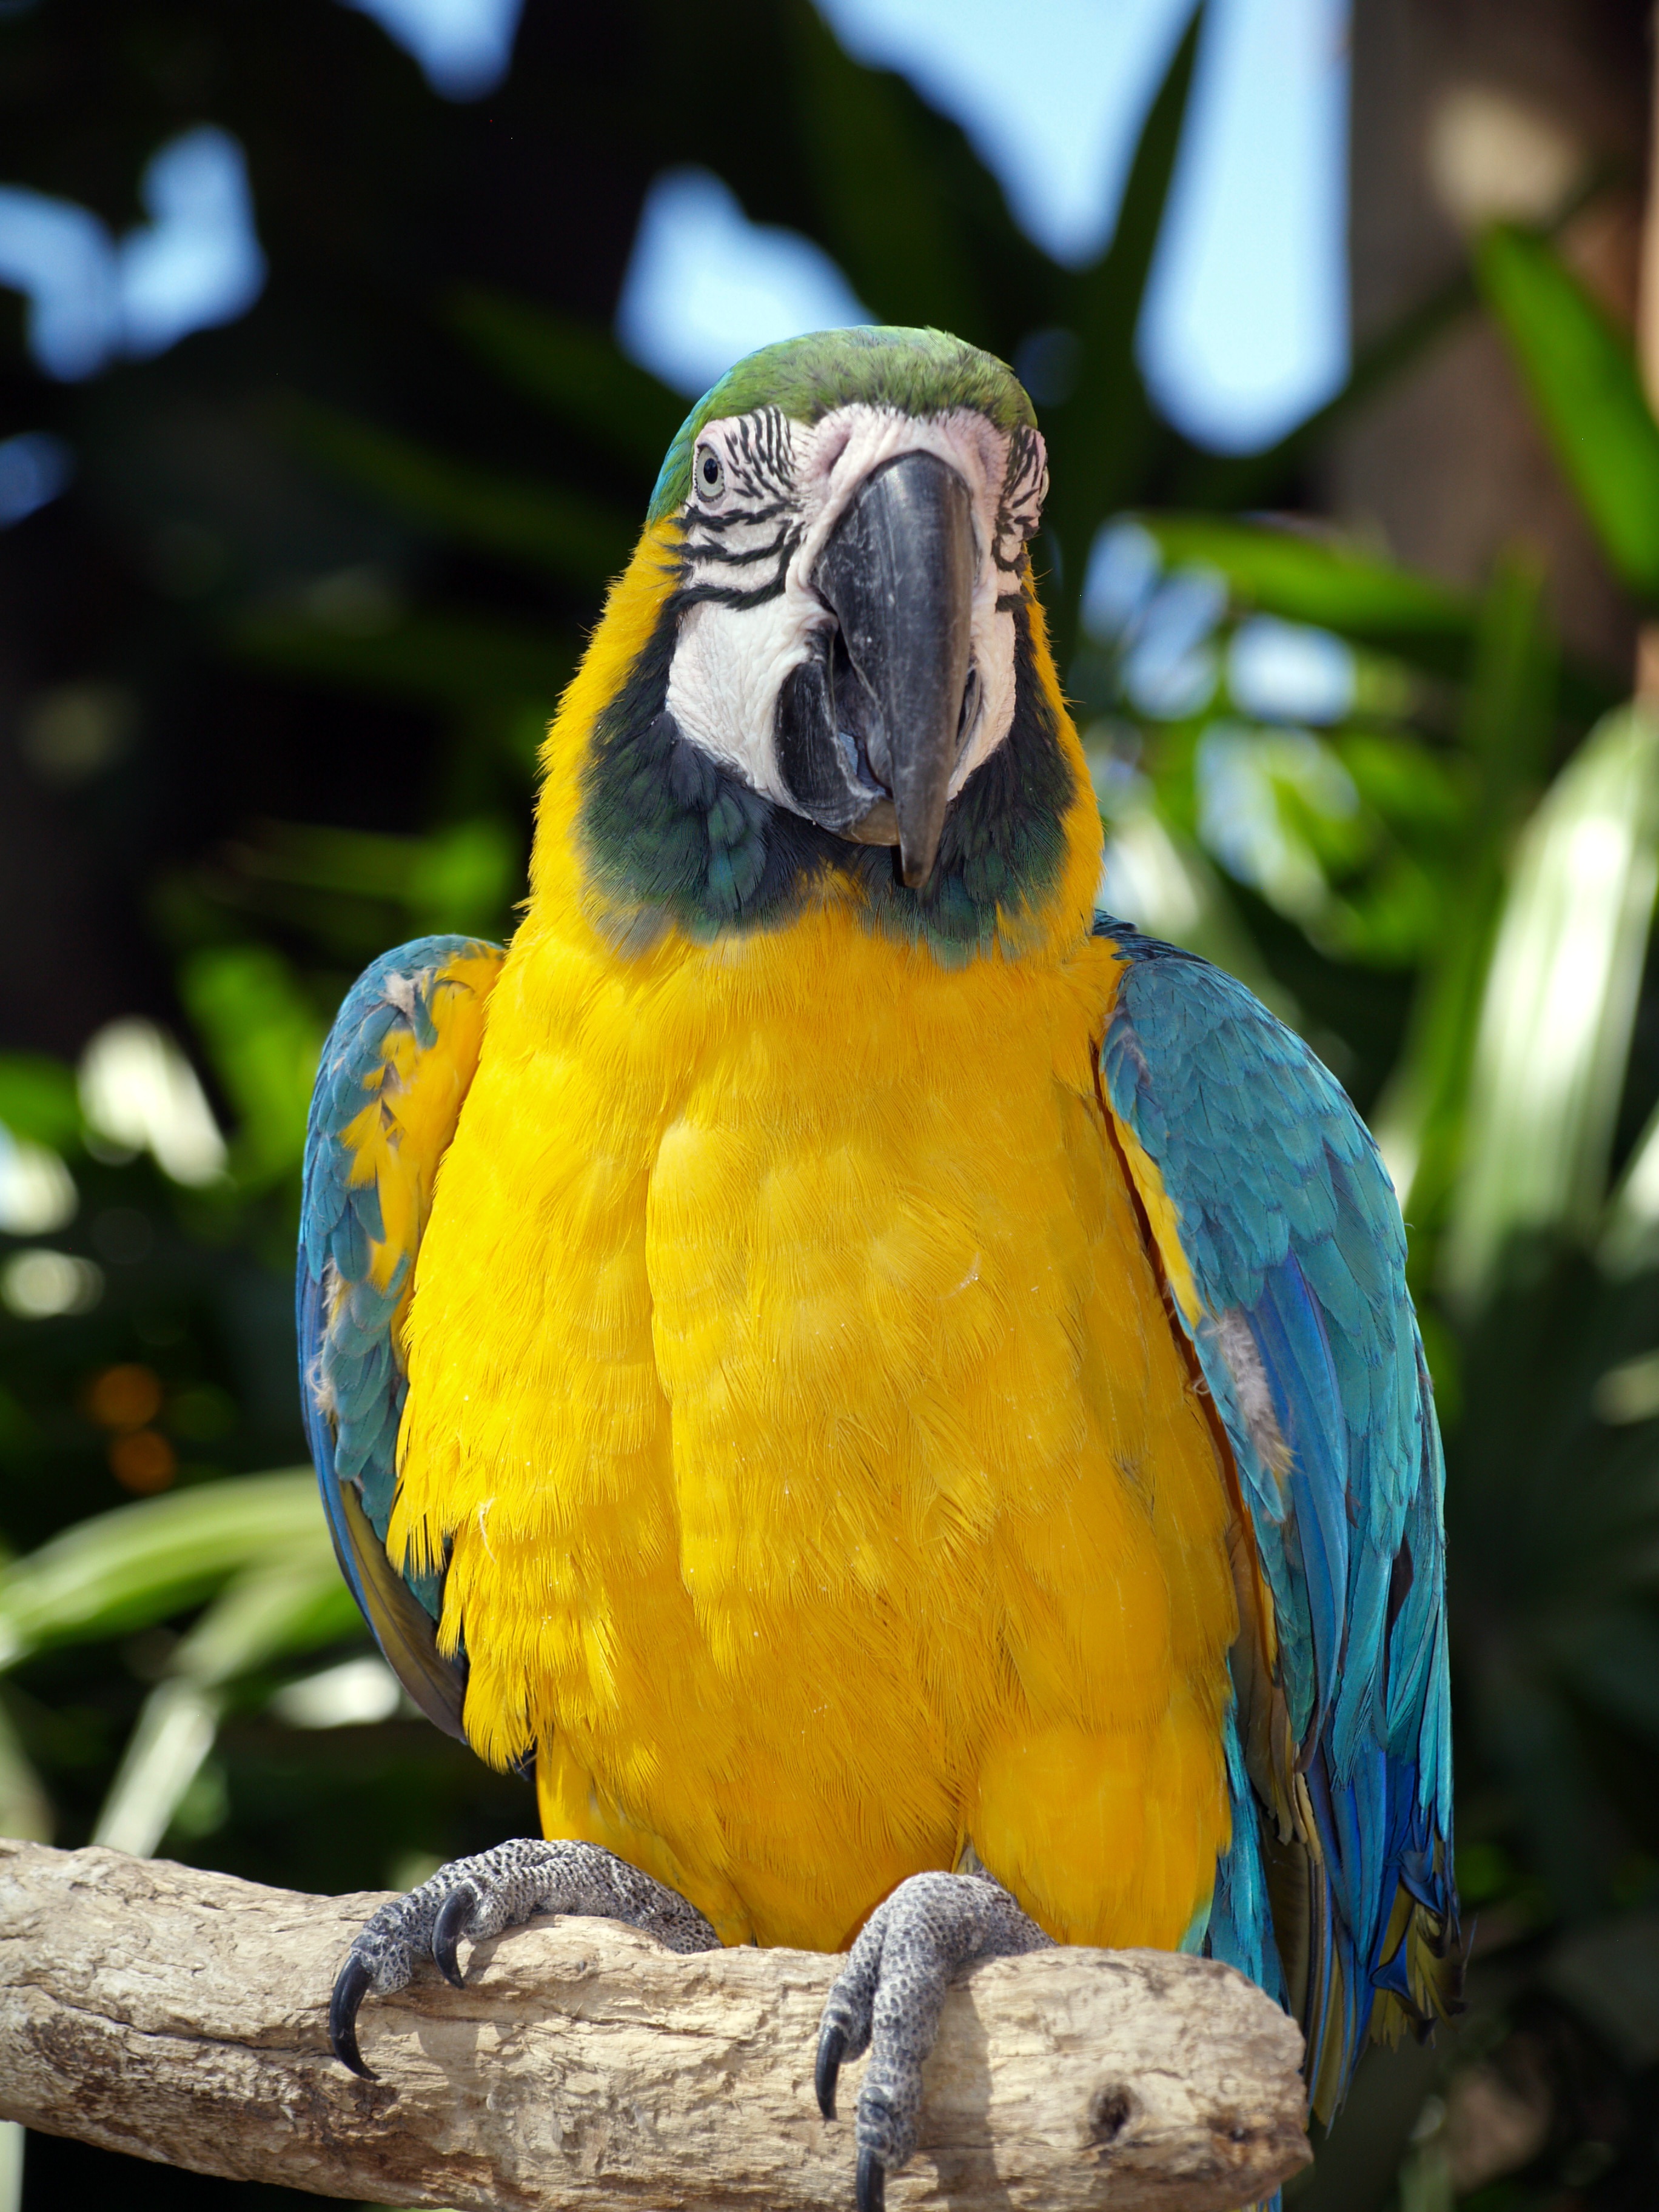
nature, bird, wing, wildlife, beak, yellow, fauna, lorikeet, macaw, vertebrate, parrot, parakeet, common pet parakeet